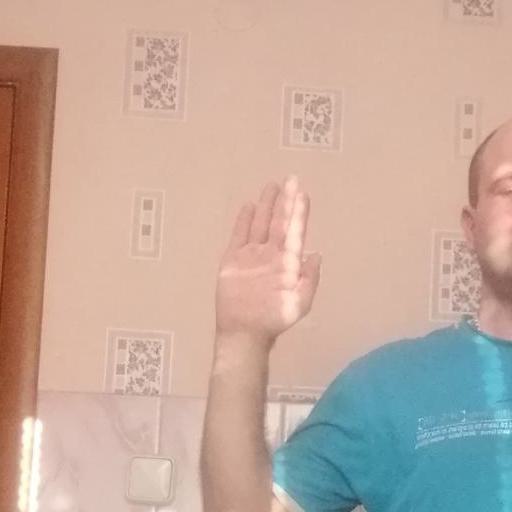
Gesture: stop